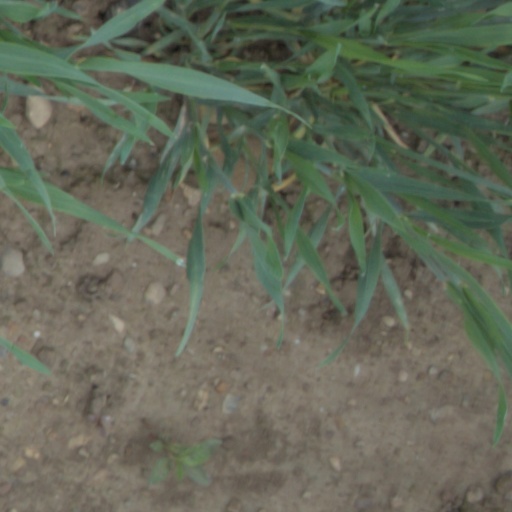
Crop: wheat